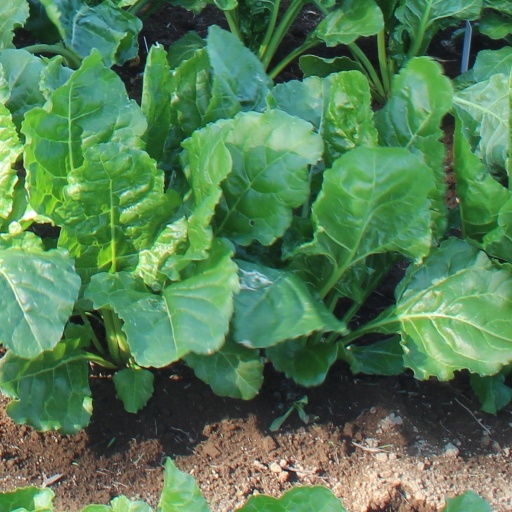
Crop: sugar beet